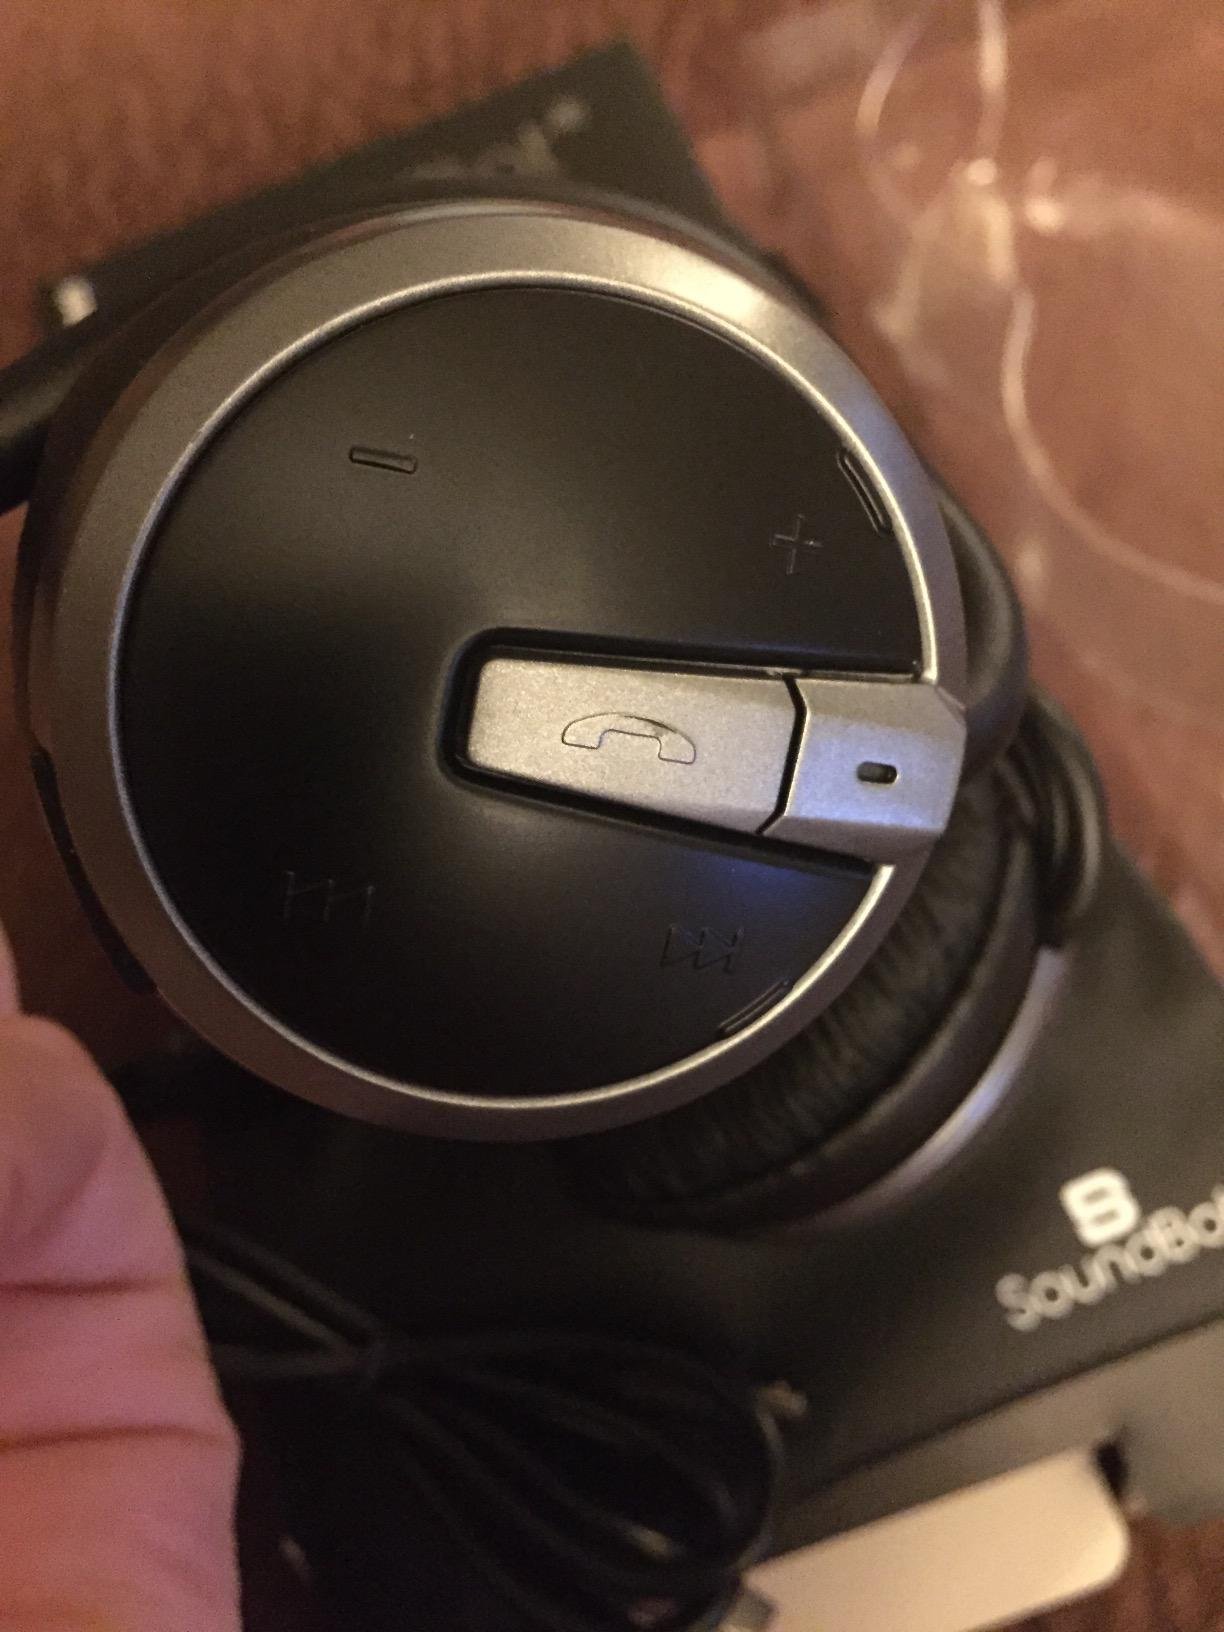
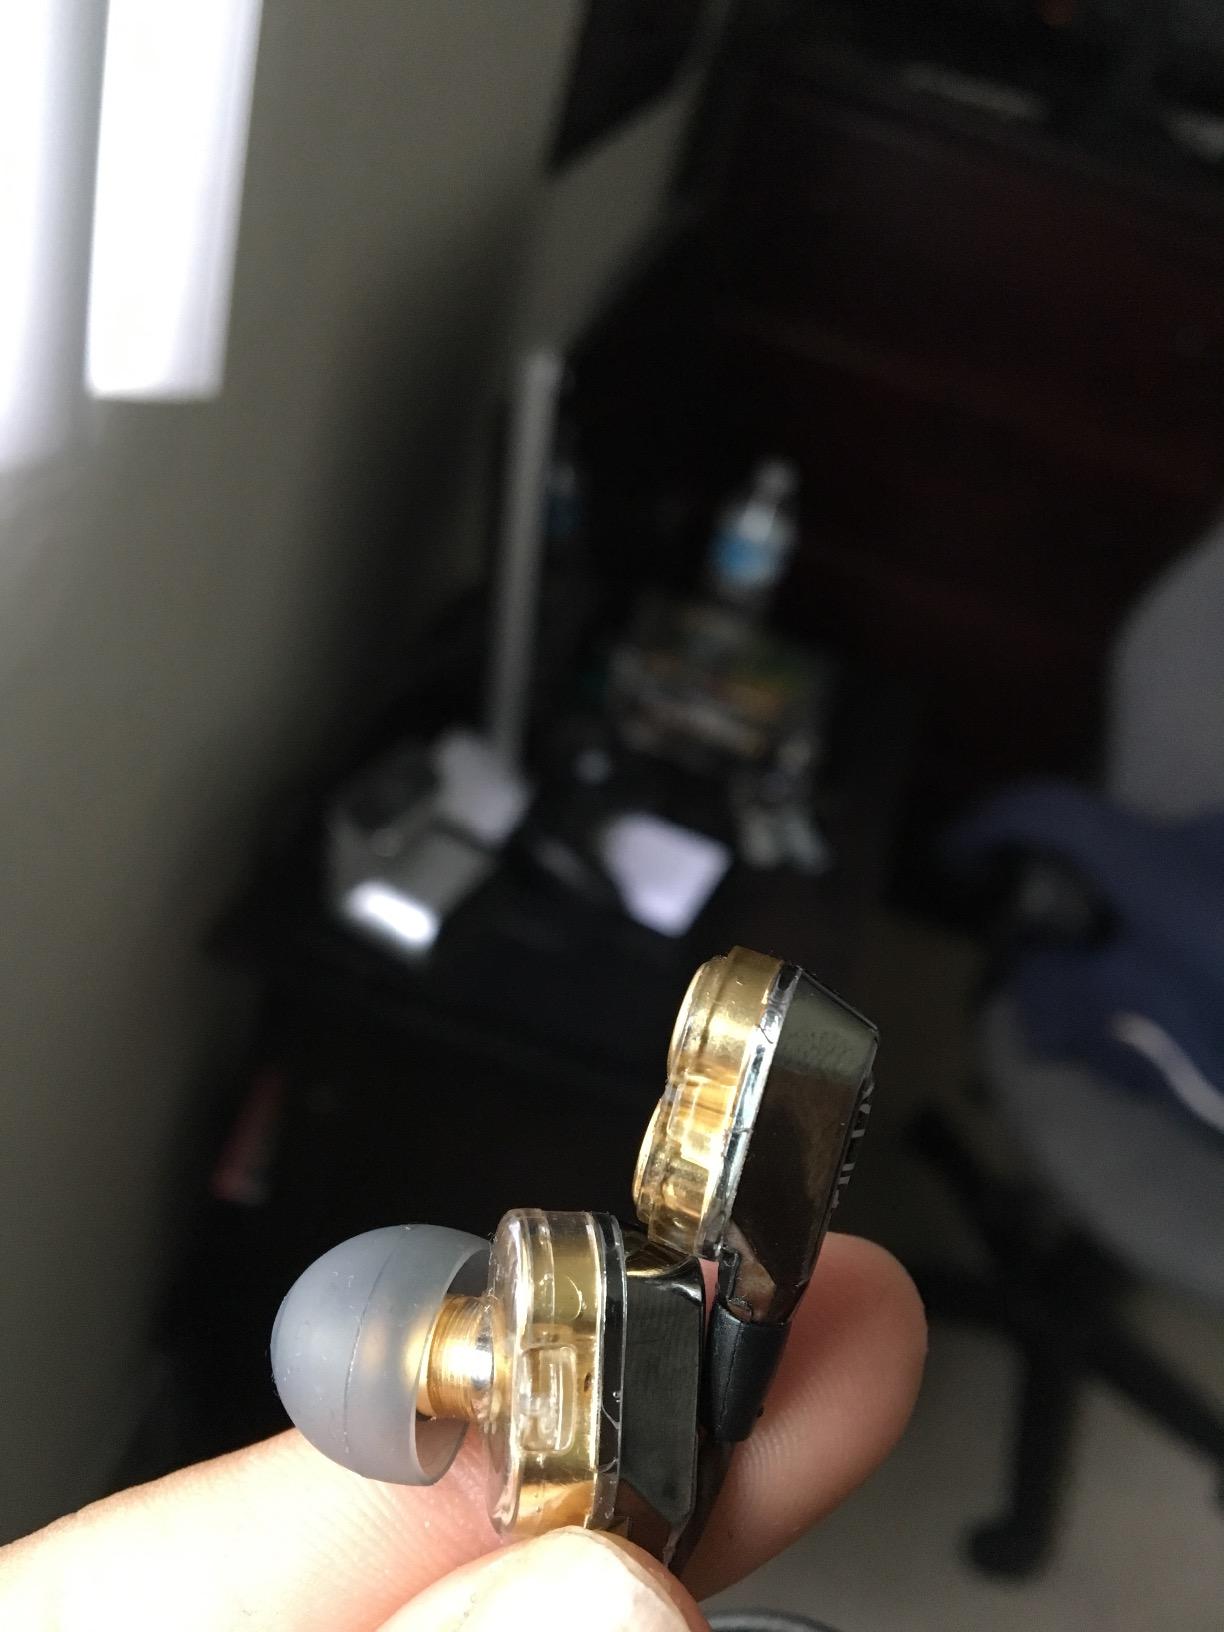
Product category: headphones
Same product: no